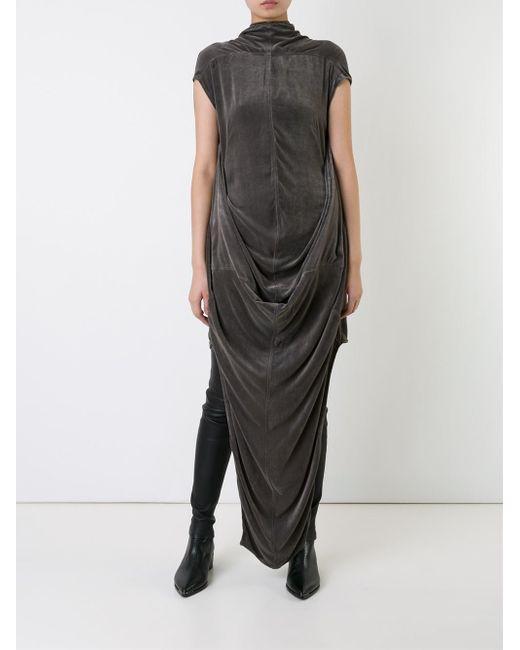
damen trendy, Samt, Grau, Halbarm, welliger Stil, langes Kleid